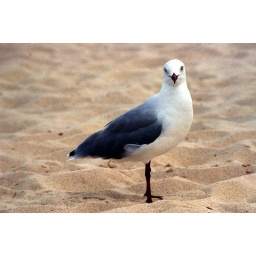
Taken at Bondi Beach the famous beach in Sydney and see.... a bird also know how to pose.....